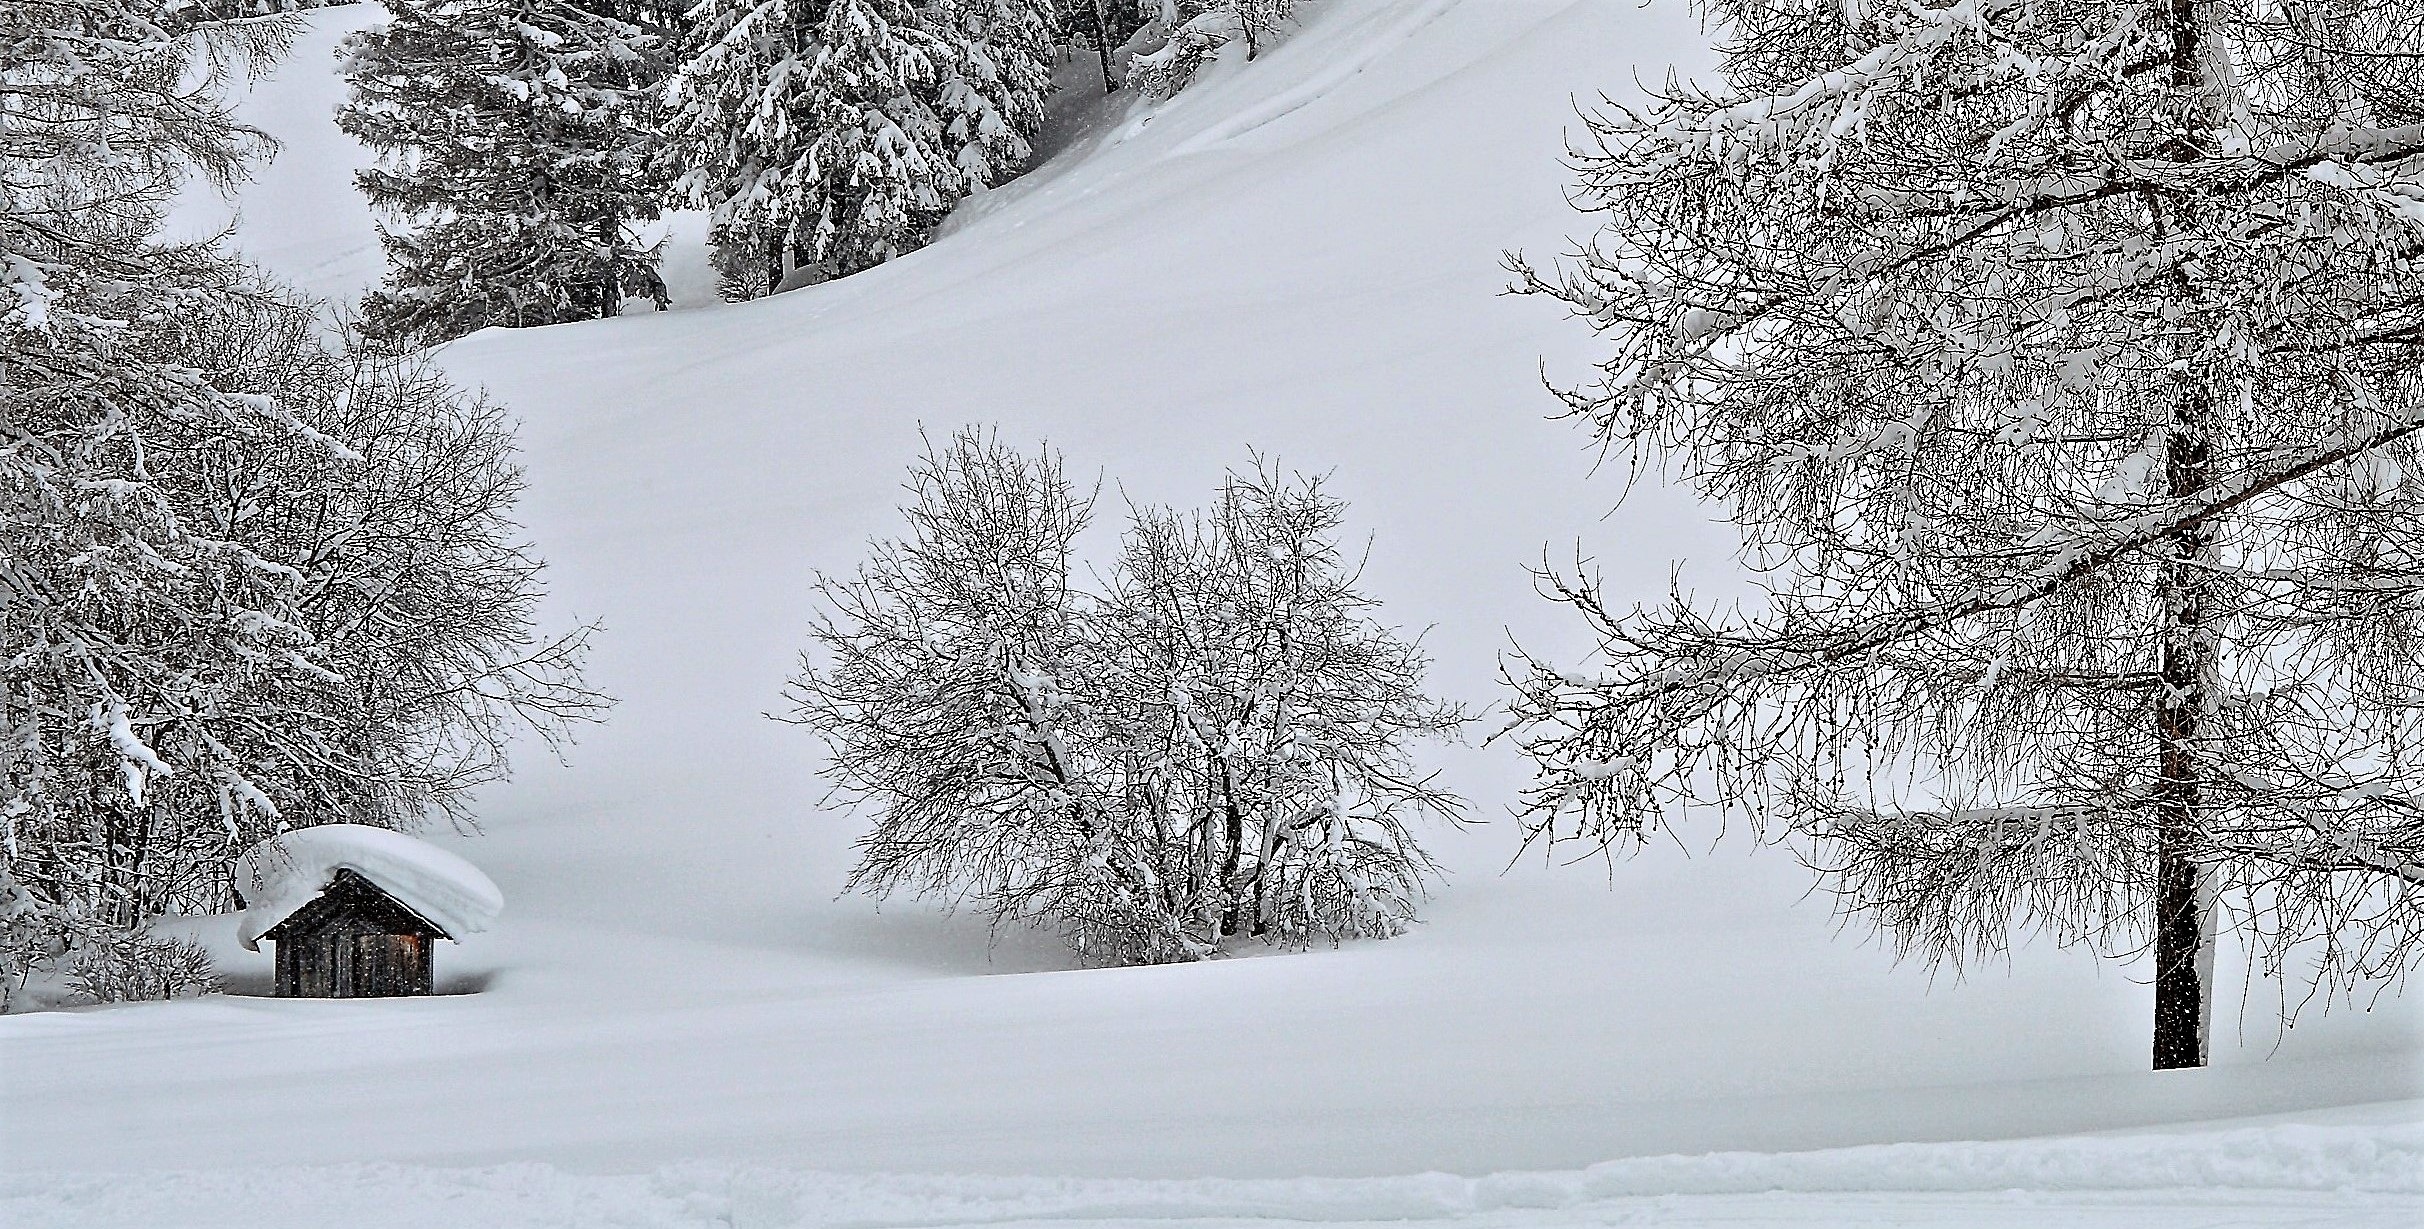
landscape, tree, nature, mountain, snow, winter, field, weather, season, footwear, winters, blizzard, freezing, geological phenomenon, winter storm